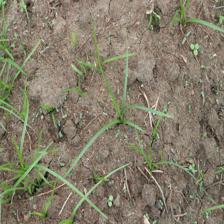
Label: Grass